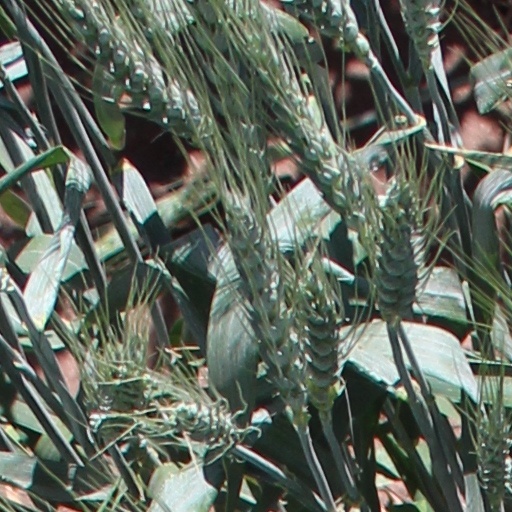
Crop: wheat